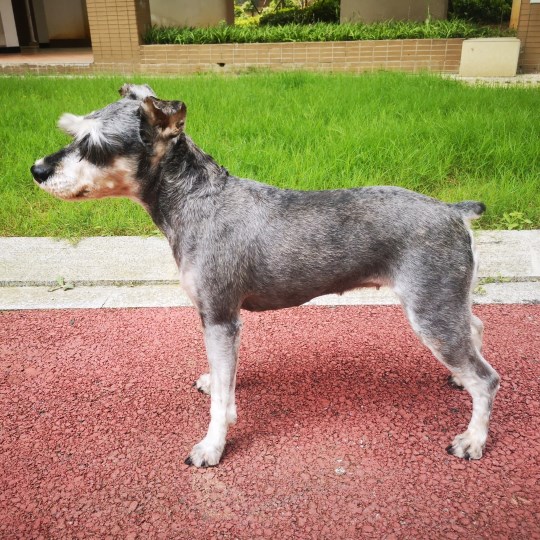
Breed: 2342-n000102-miniature_schnauzer